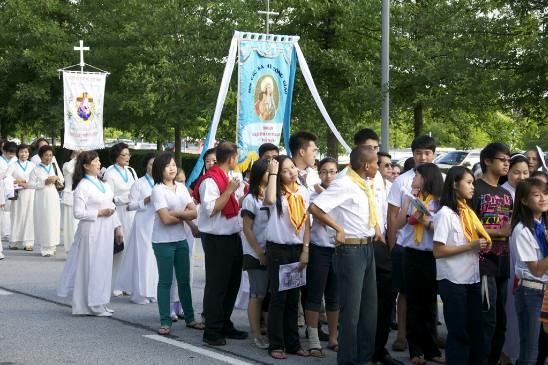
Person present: Yes